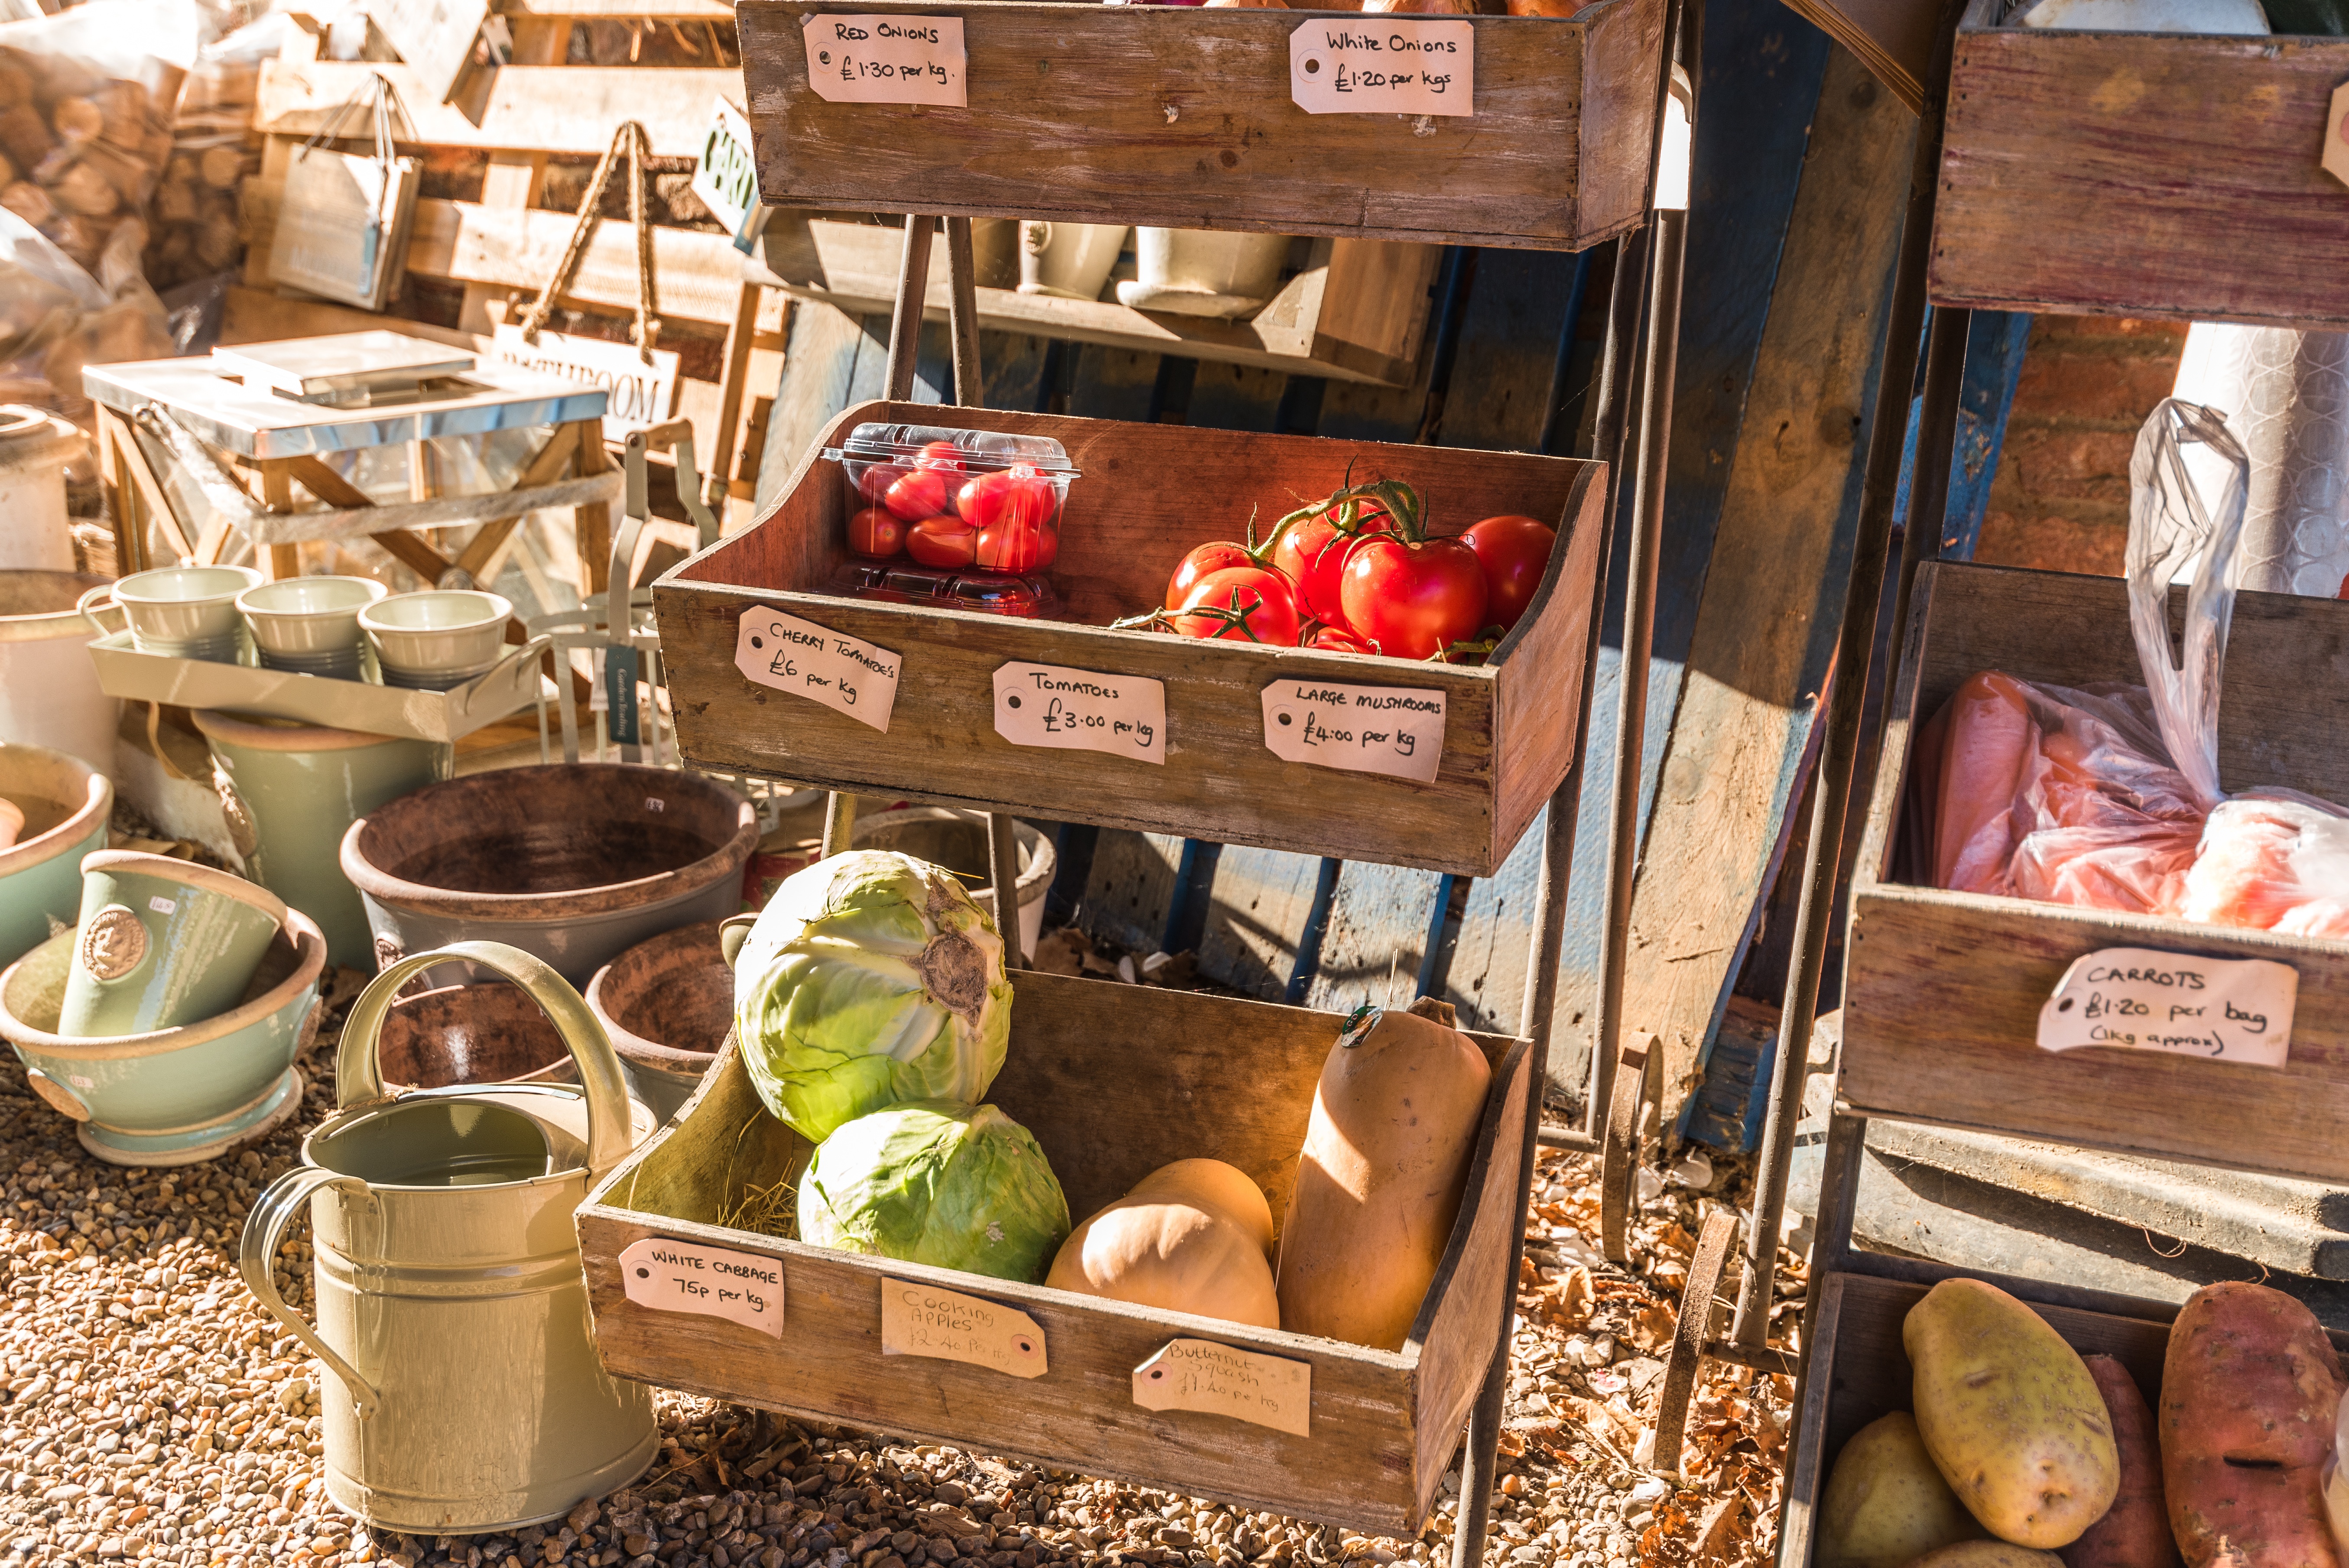
city, food, produce, market, public space, grocery store, human settlement